The Raid (2011 film)

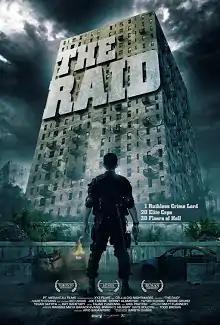
Theatrical release poster

The Raid is a 2011 Indonesian action thriller film edited, written, and directed by Gareth Evans. The film stars Iko Uwais, Joe Taslim, Donny Alamsyah, Ray Sahetapy and Yayan Ruhian. The film follows an Indonesian National Police tactical squad that is deployed to raid a ruthless drug lord's apartment block in the slums of Jakarta, only to be encircled by the criminals, forcing them to fight their way through the complex.